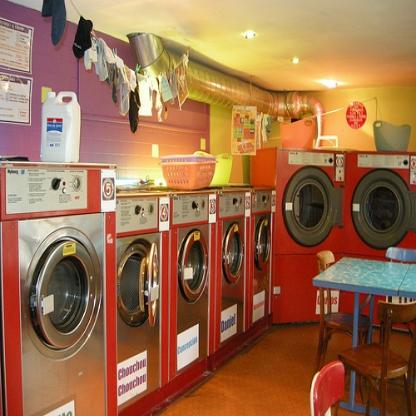
Scene: Indoor